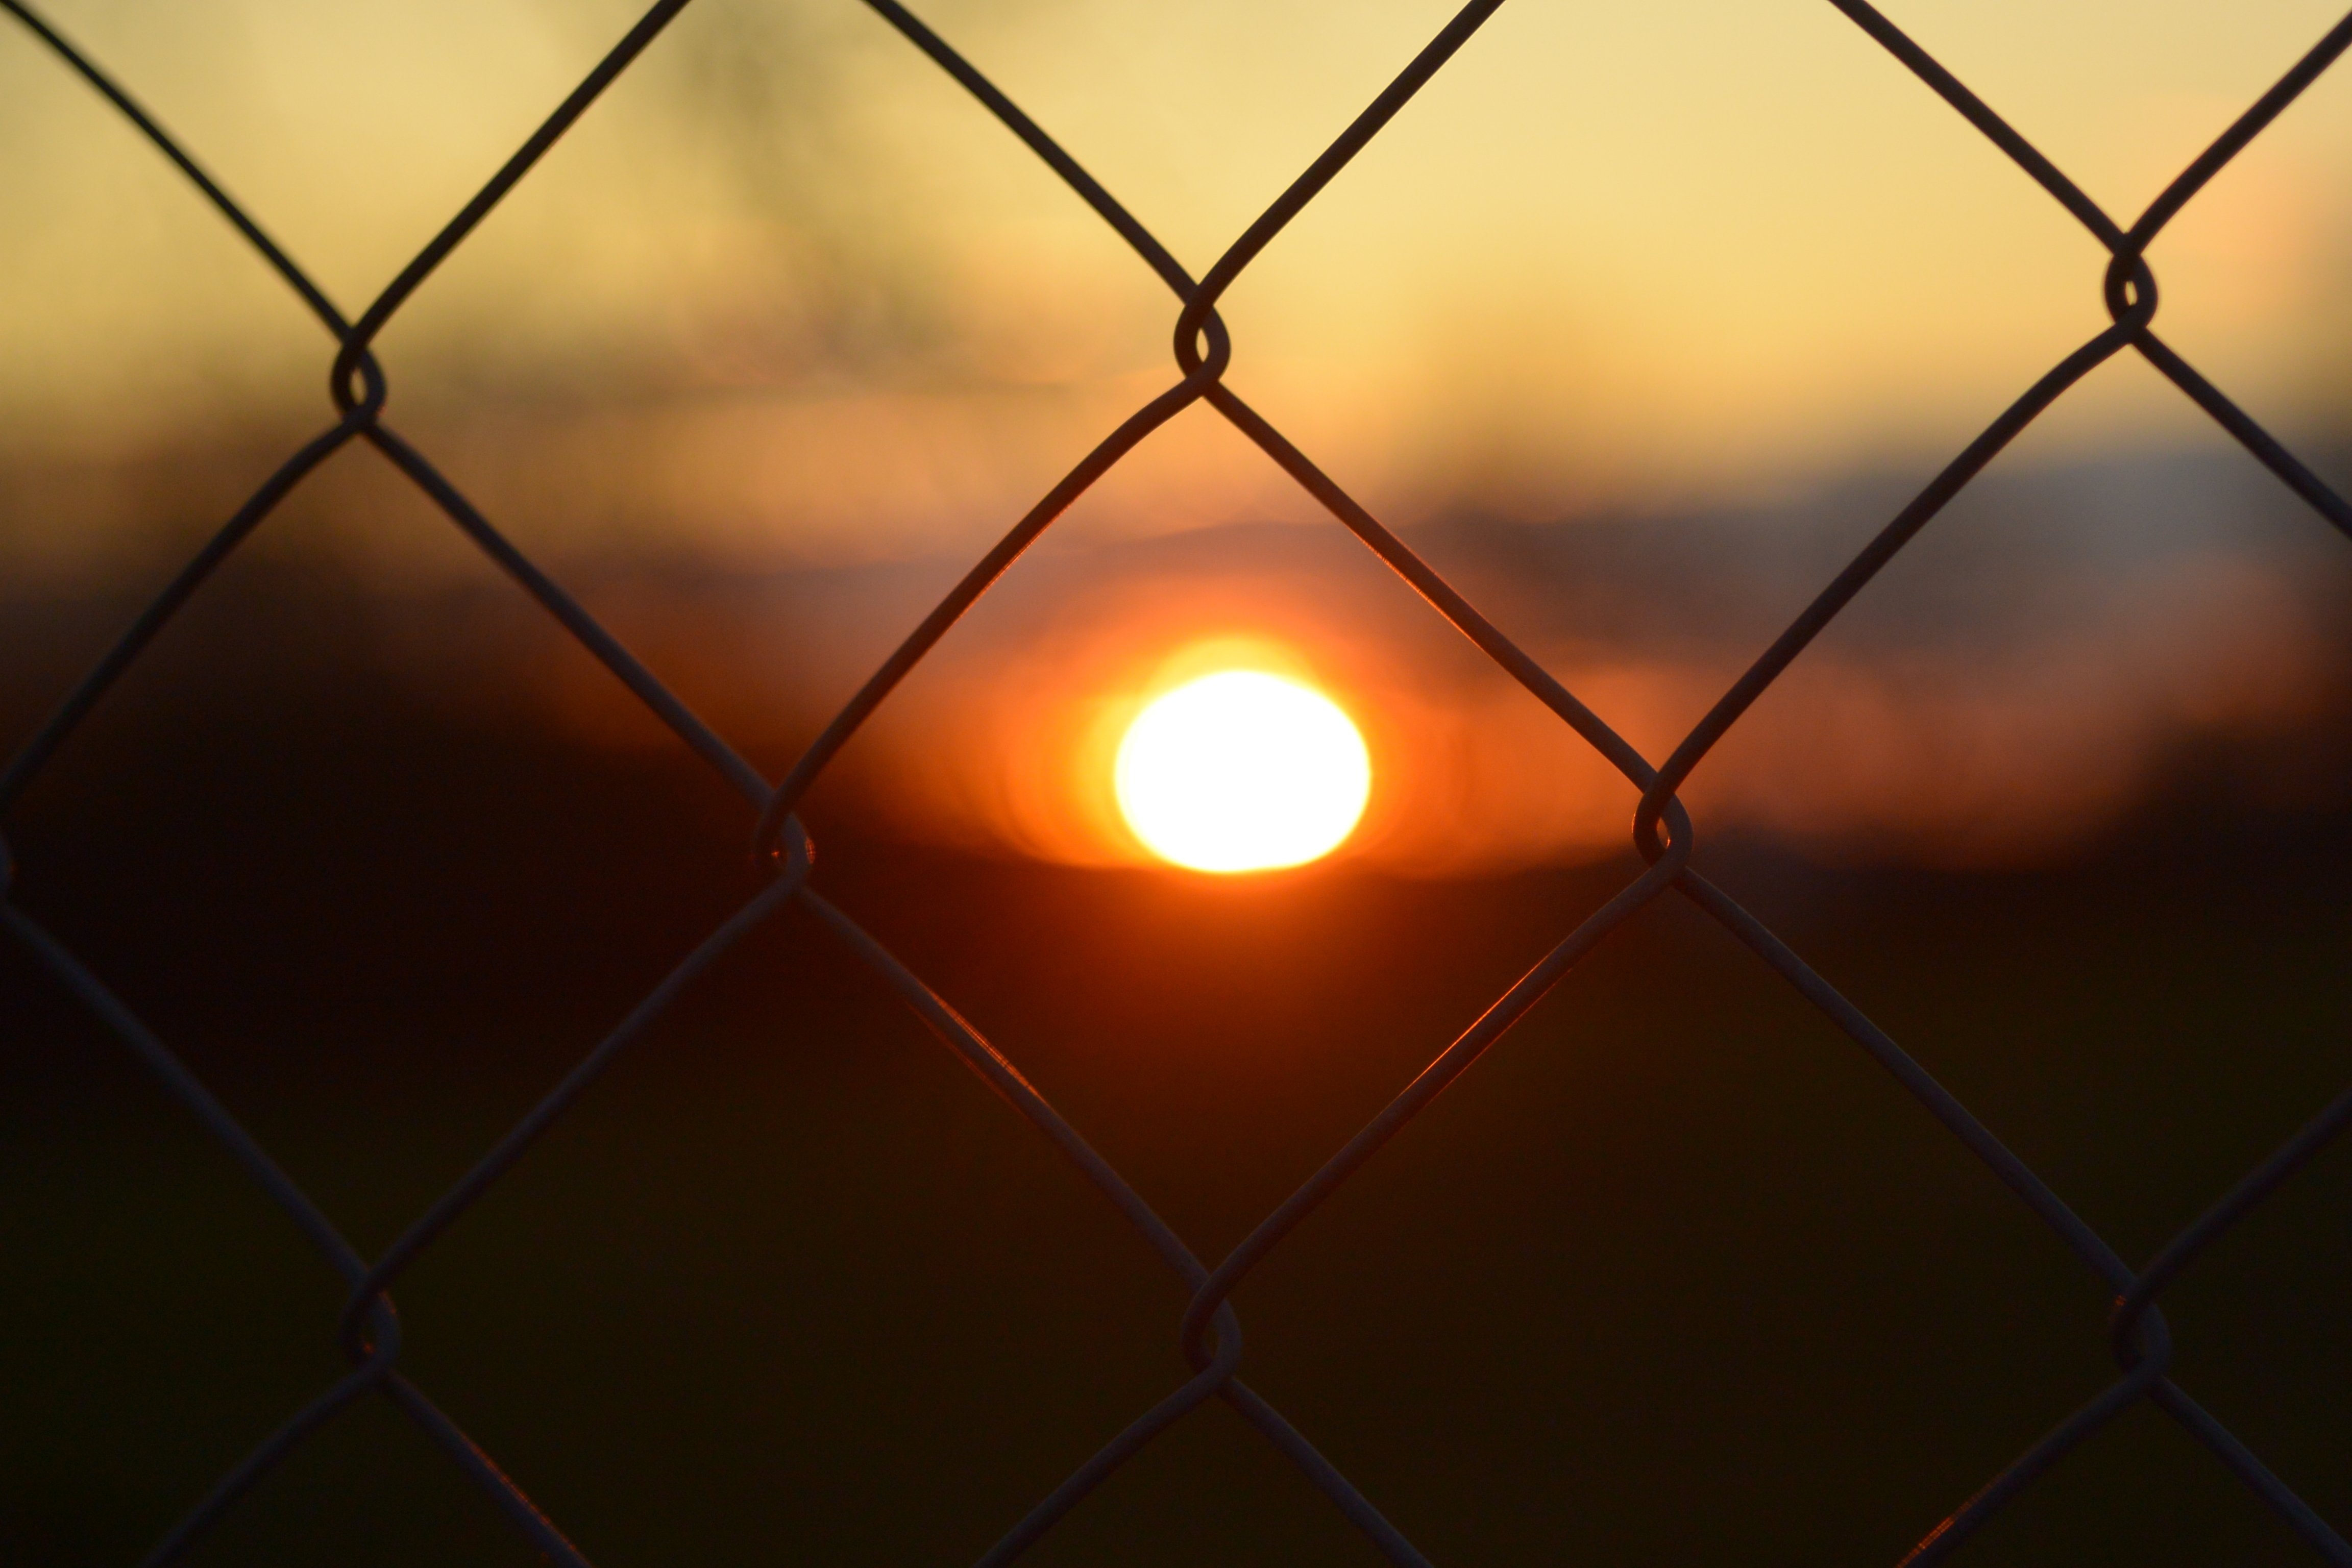
light, fence, sun, sunrise, sunset, sunlight, line, reflection, lighting, circle, lens flare, symmetry, grid, shape